Eugen Alexander Franz, 1st Prince of Thurn and Taxis

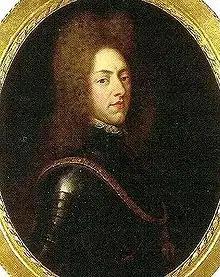

Eugen Alexander Franz, 1st Prince of Thurn and Taxis, full German name: "Eugen Alexander Franz Fürst von Thurn und Taxis" (baptized 11 January 1652 – 21 February 1714) was the first Prince of Thurn and Taxis, Postmaster General of the "Kaiserliche Reichspost", and Head of the House of Thurn and Taxis from 13 September 1676 until his death.